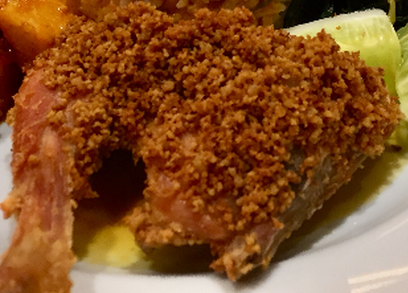
Label: ayam_goreng